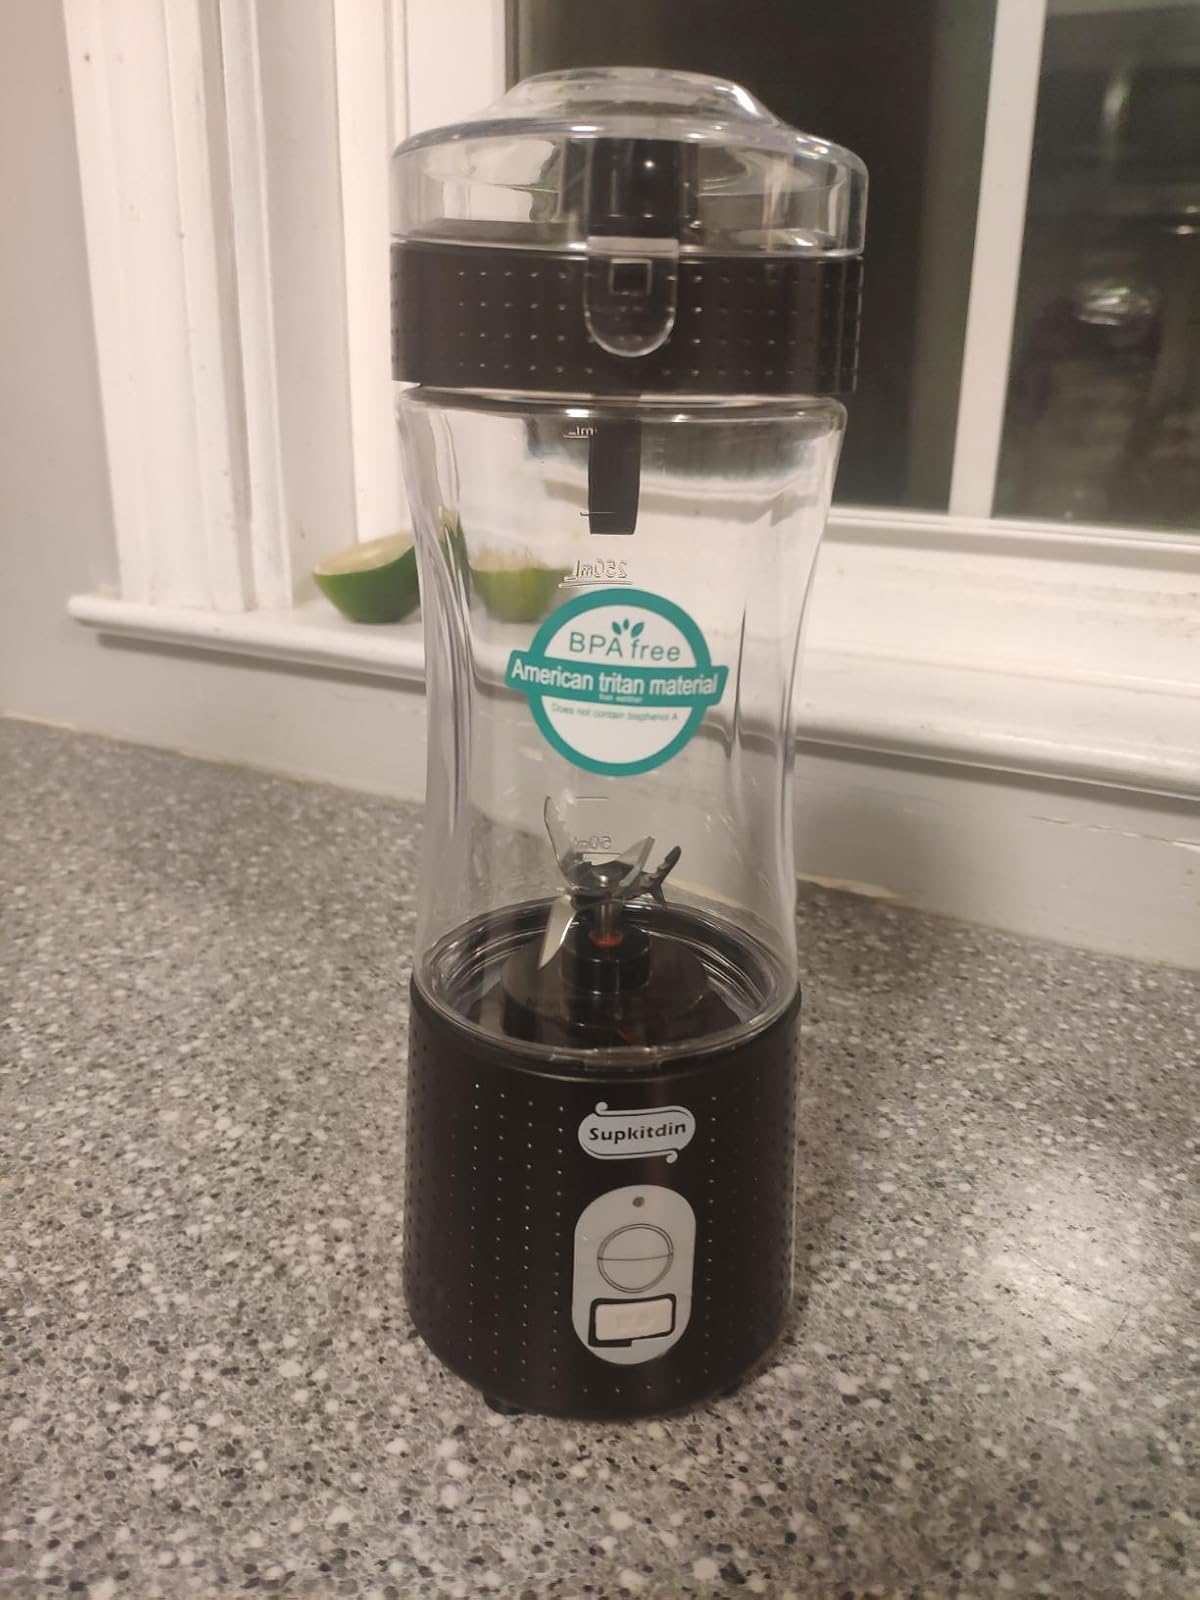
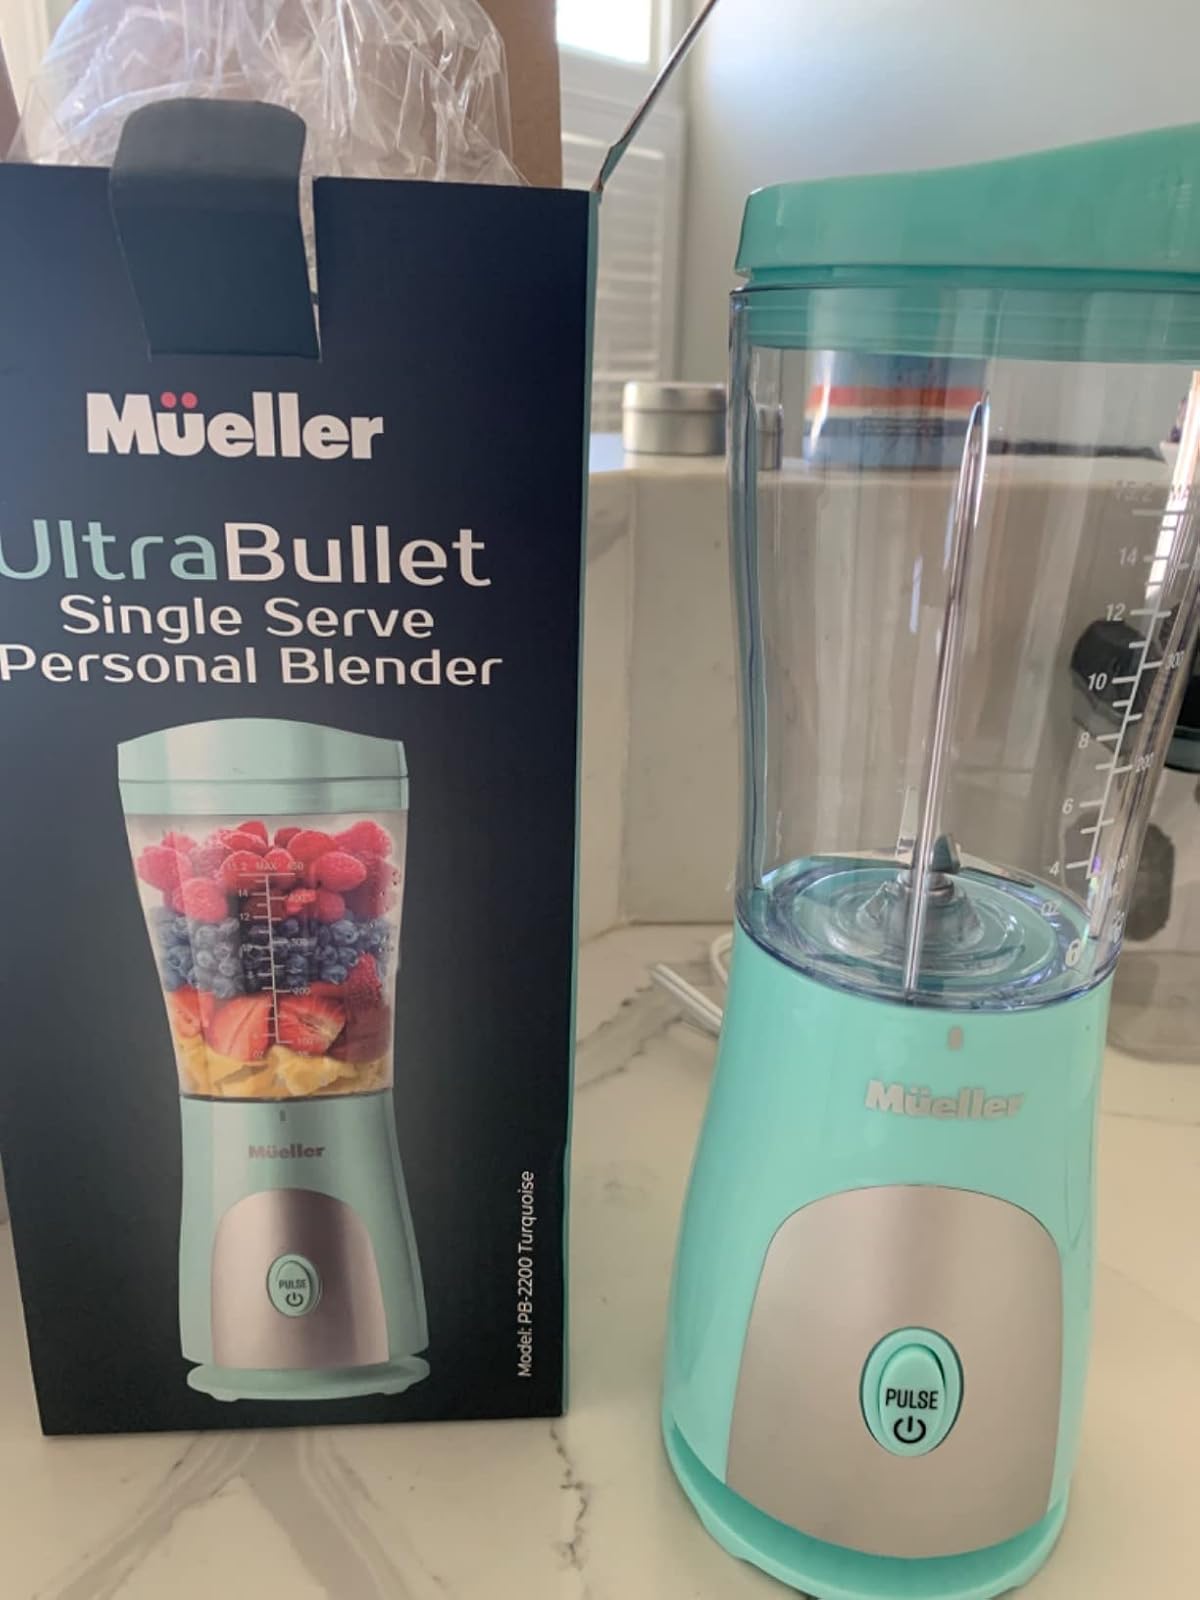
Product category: items_blender
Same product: no